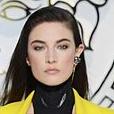
Age: 21